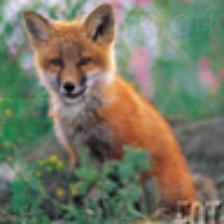
Label: NonHuman